Shahr-e Kord

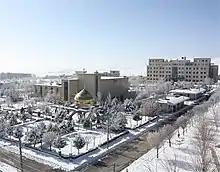
Azad University of Shahr-e Kord with 7,400 students

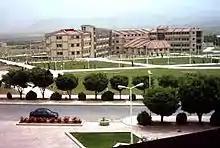
Shahr-e Kord University with 5,713 students

There are three universities in the city of Shahr-e Kord. The public and state university is Shahr-e Kord University (SKU) with 5,713 students. The other universities are Shahr-e Kord University of Medical Sciences (SKUMS) with 1,690 students and Islamic Azad University of Shahr-e Kord Branch (IAUSHK) with 7,400 students.